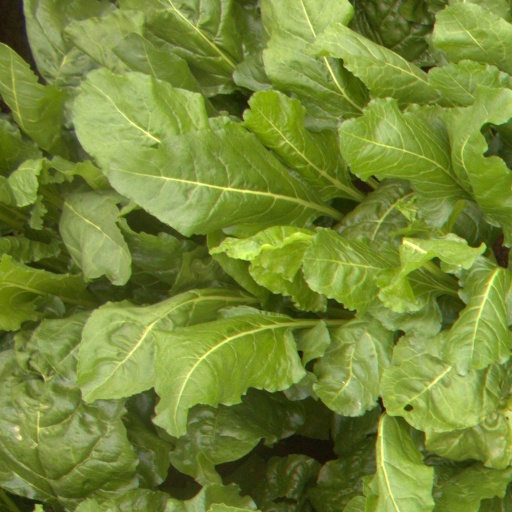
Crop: sugar beet